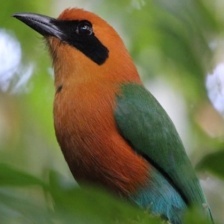
Species: RUFUOS MOTMOT
Scientific name: BARYPHTHENGUS MARTII